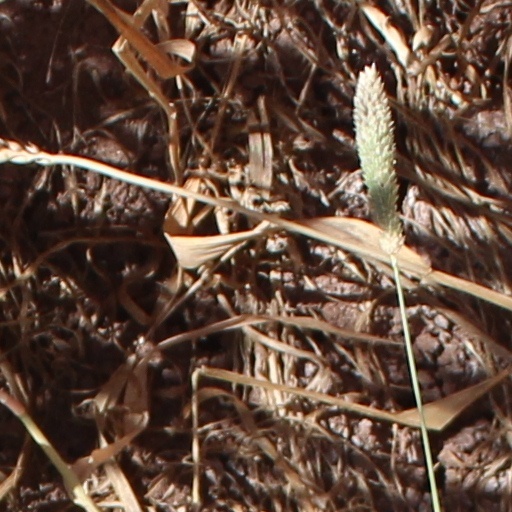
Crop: wheat